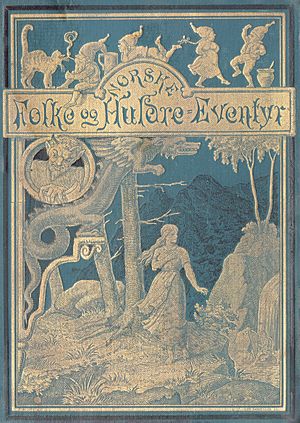
Shirting
Asbjørnsen og Moes Norske folke og huldre-eventyr, andet oplag fra 1896 med typisk romantisk pragtbind med guldtryk på shirting. Gyldendalske Boghandels Forlag, Kjøbenhavn.
Shirting er et